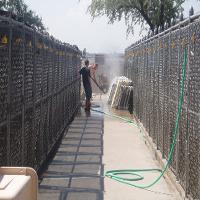
Weather: sun or clear